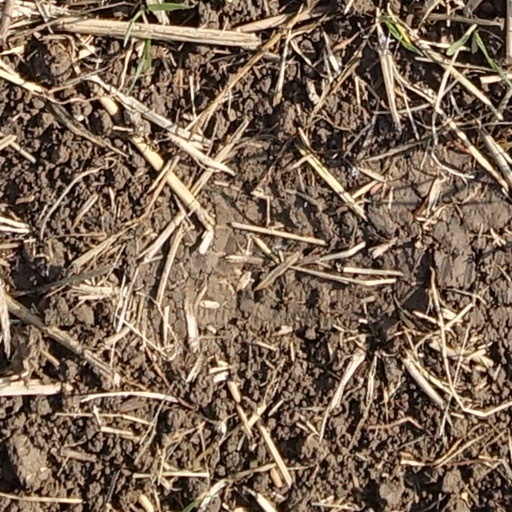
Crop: wheat